MediEvil (series)

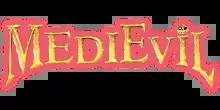
The "MediEvil" logo, as used in the remake of "MediEvil"

MediEvil is a series of action-adventure games developed by SCE Studio Cambridge and published by Sony Interactive Entertainment. The series revolves around an undead charlatan knight, Sir Daniel Fortesque, as he attempts to restore peace to the fictional Kingdom of Gallowmere whilst simultaneously redeeming himself. The first entry in the series, "MediEvil", was released for the PlayStation in 1998 and was re-released on the PlayStation Network in 2007. Its direct sequel, "MediEvil 2", was released for the PlayStation in 2000. The first game received two remakes, "" for the PlayStation Portable in 2005 and "MediEvil" for the PlayStation 4 in 2019.